John Hyde Sweet

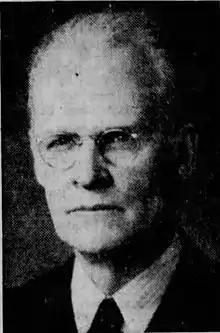
"Lincoln Evening Journal" (Lincoln, NE), December 20, 1947

John Hyde Sweet (usually referred to as J. Hyde Sweet) (September 1, 1880 – April 4, 1964) was an American newspaper publisher Republican Party politician. He was most notable for his brief service as a member of the United States House of Representatives from Nebraska.